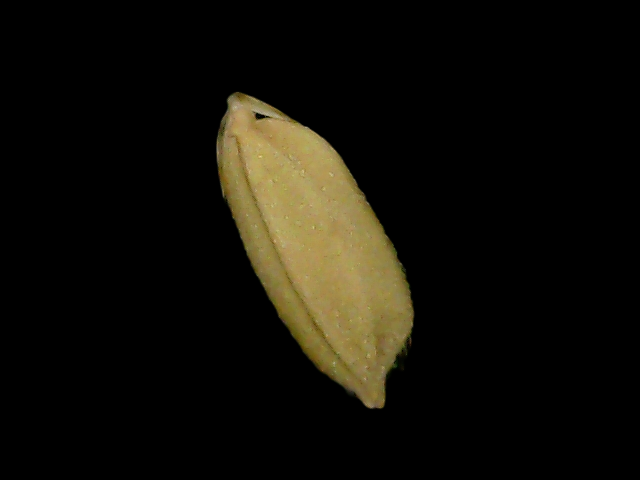
Rice variety: Bd76